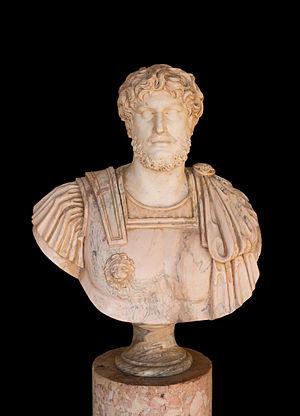
Marc Aurèle, Caesar Marcus Aurelius Antoninus Augustus (121 - 180), buste en marbre italien, XVIIème siècle, Château de Hautefort, Dordogne.